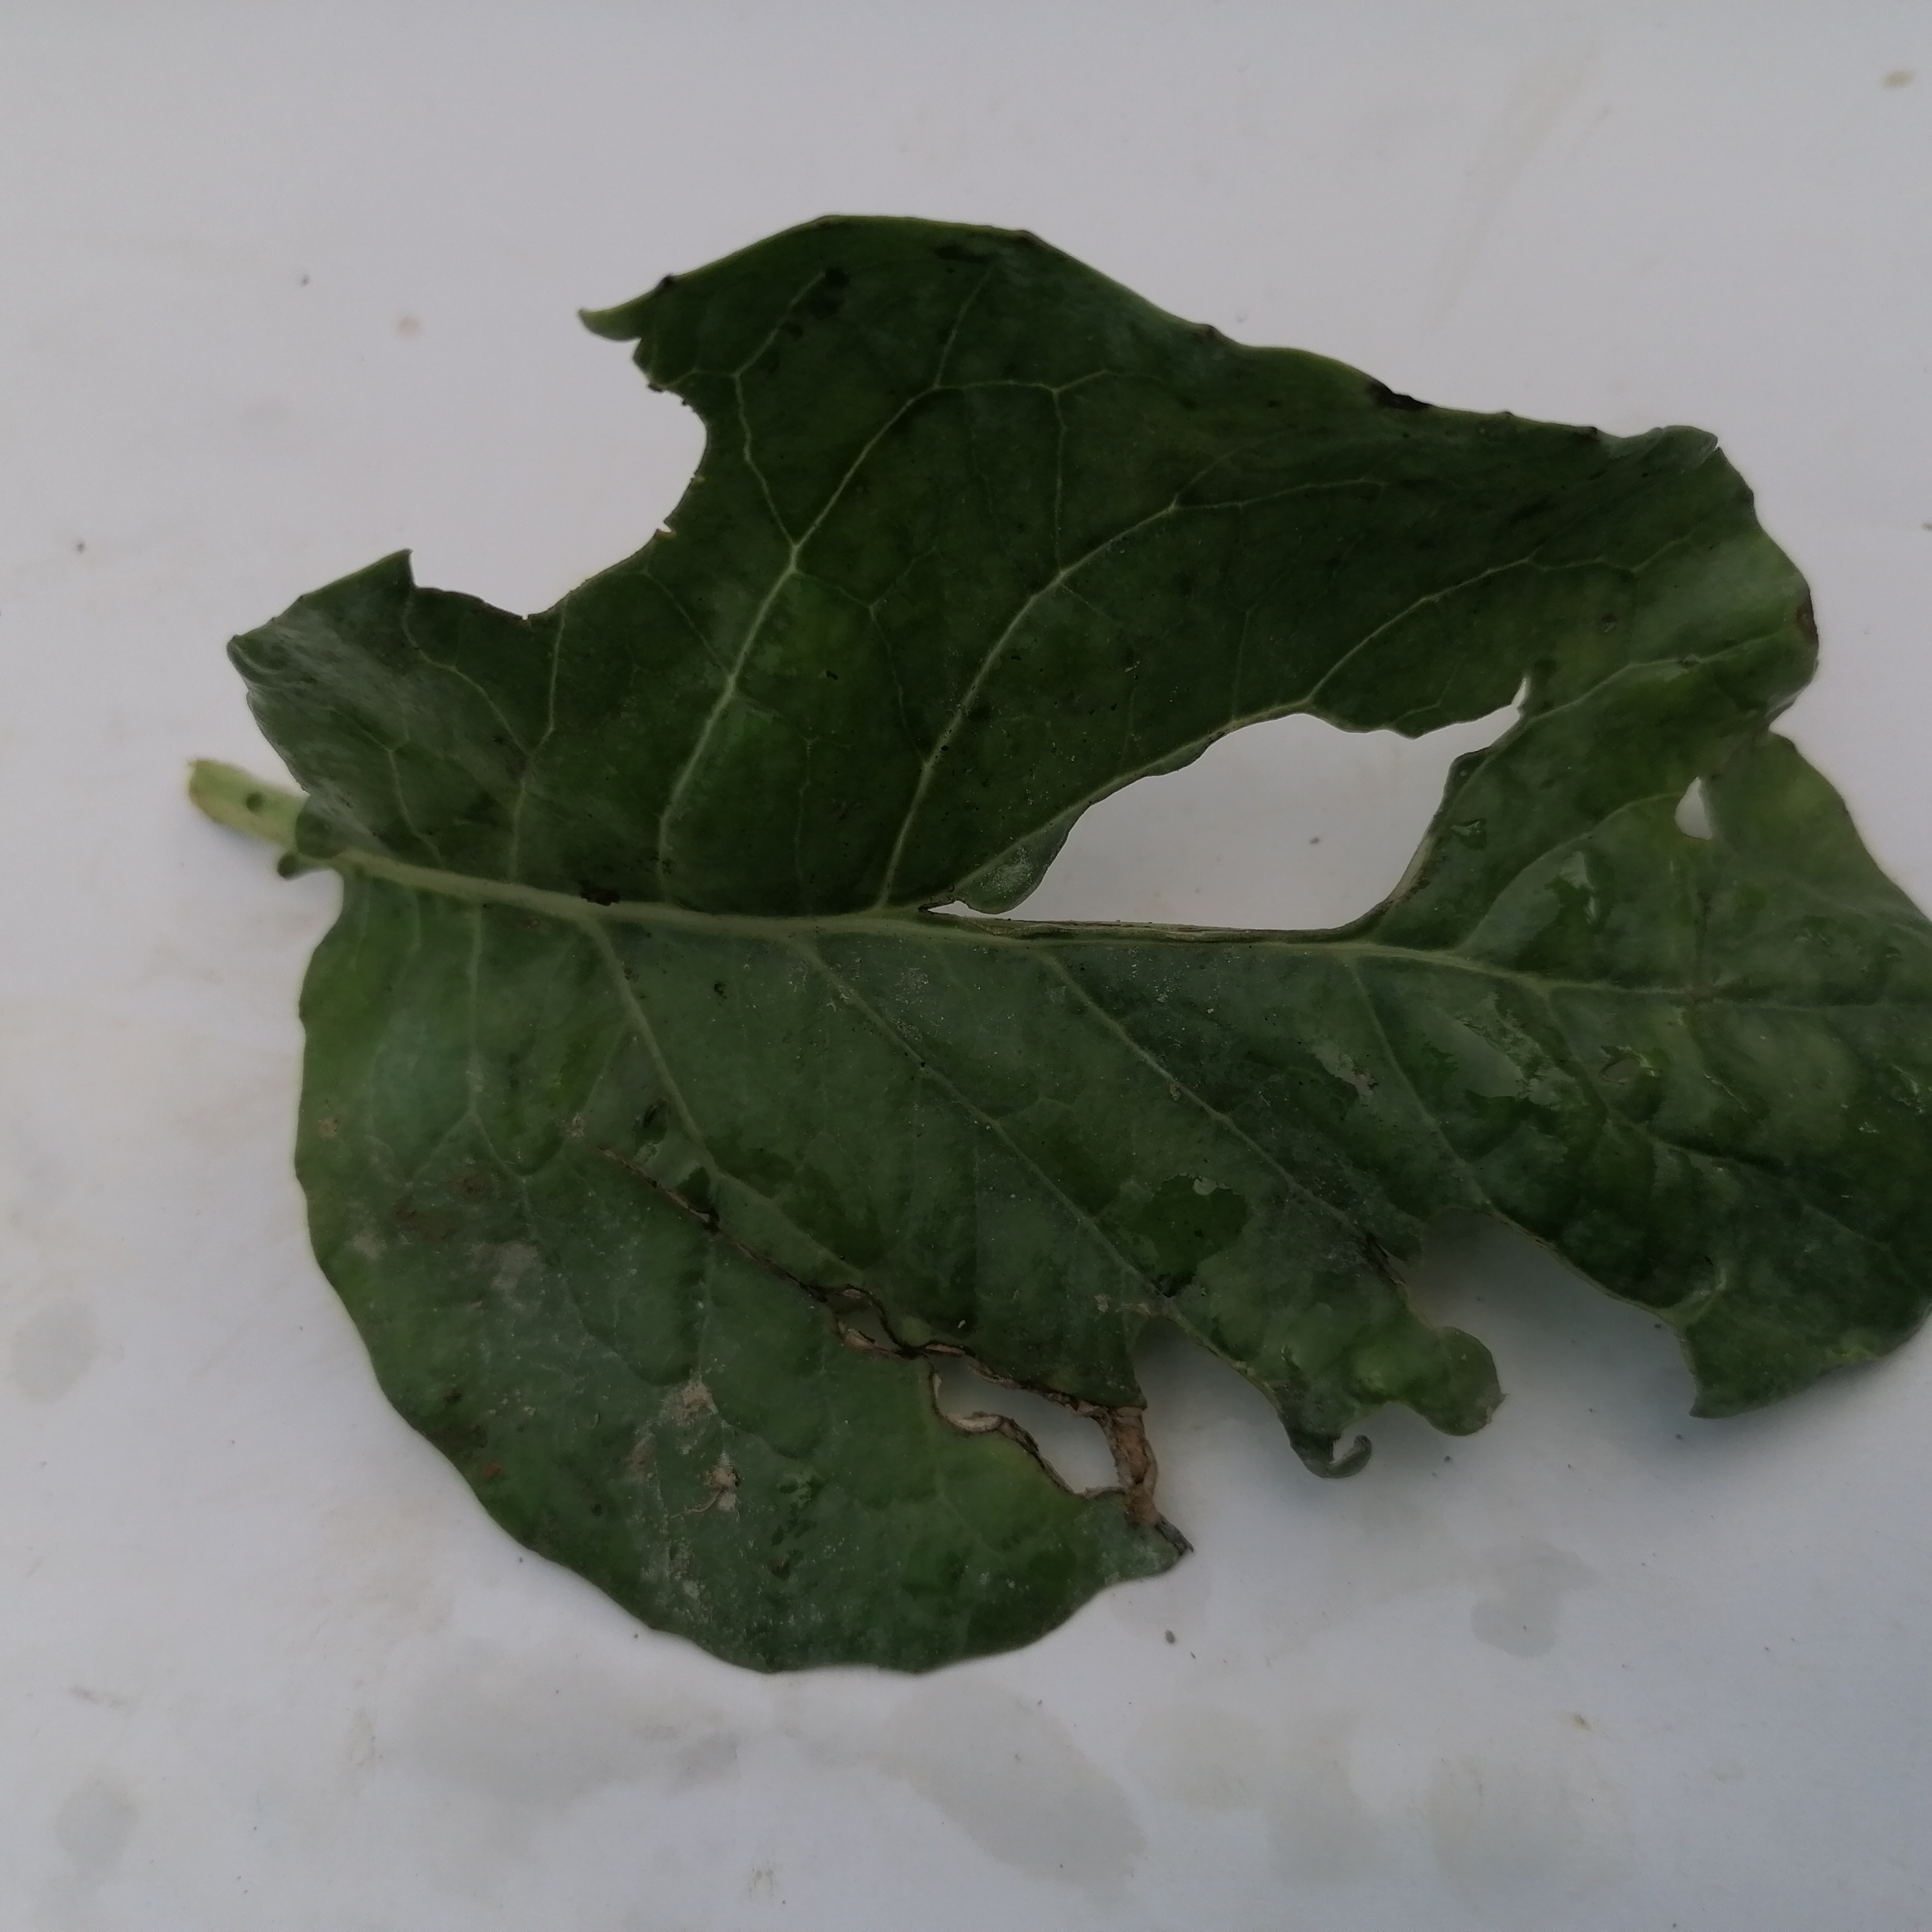
Label: Insect Hole